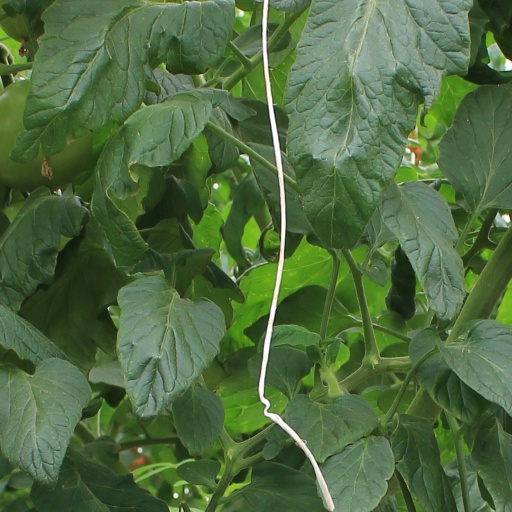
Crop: tomato